Tel Aviv Marathon

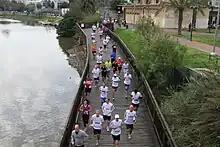
Tel Aviv Marathon, 2011

For the 2020 edition of the marathon, although foreigners were initially banned from competing due to concerns regarding the coronavirus pandemic, the Ministry of Health partially lifted the ban days before the competition and allowed "diplomats, foreign residents, and international residents" that were already in Israel to participate in the marathon.